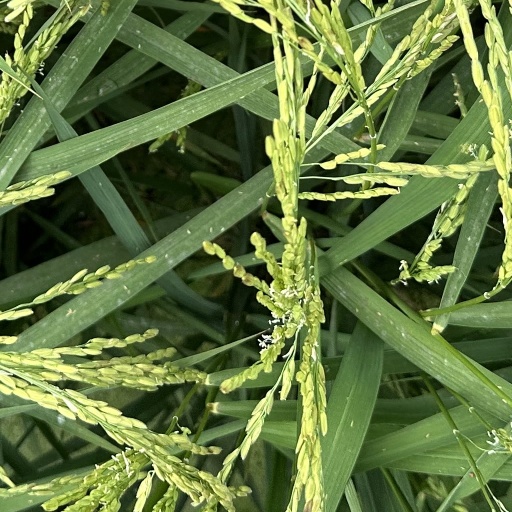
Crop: rice